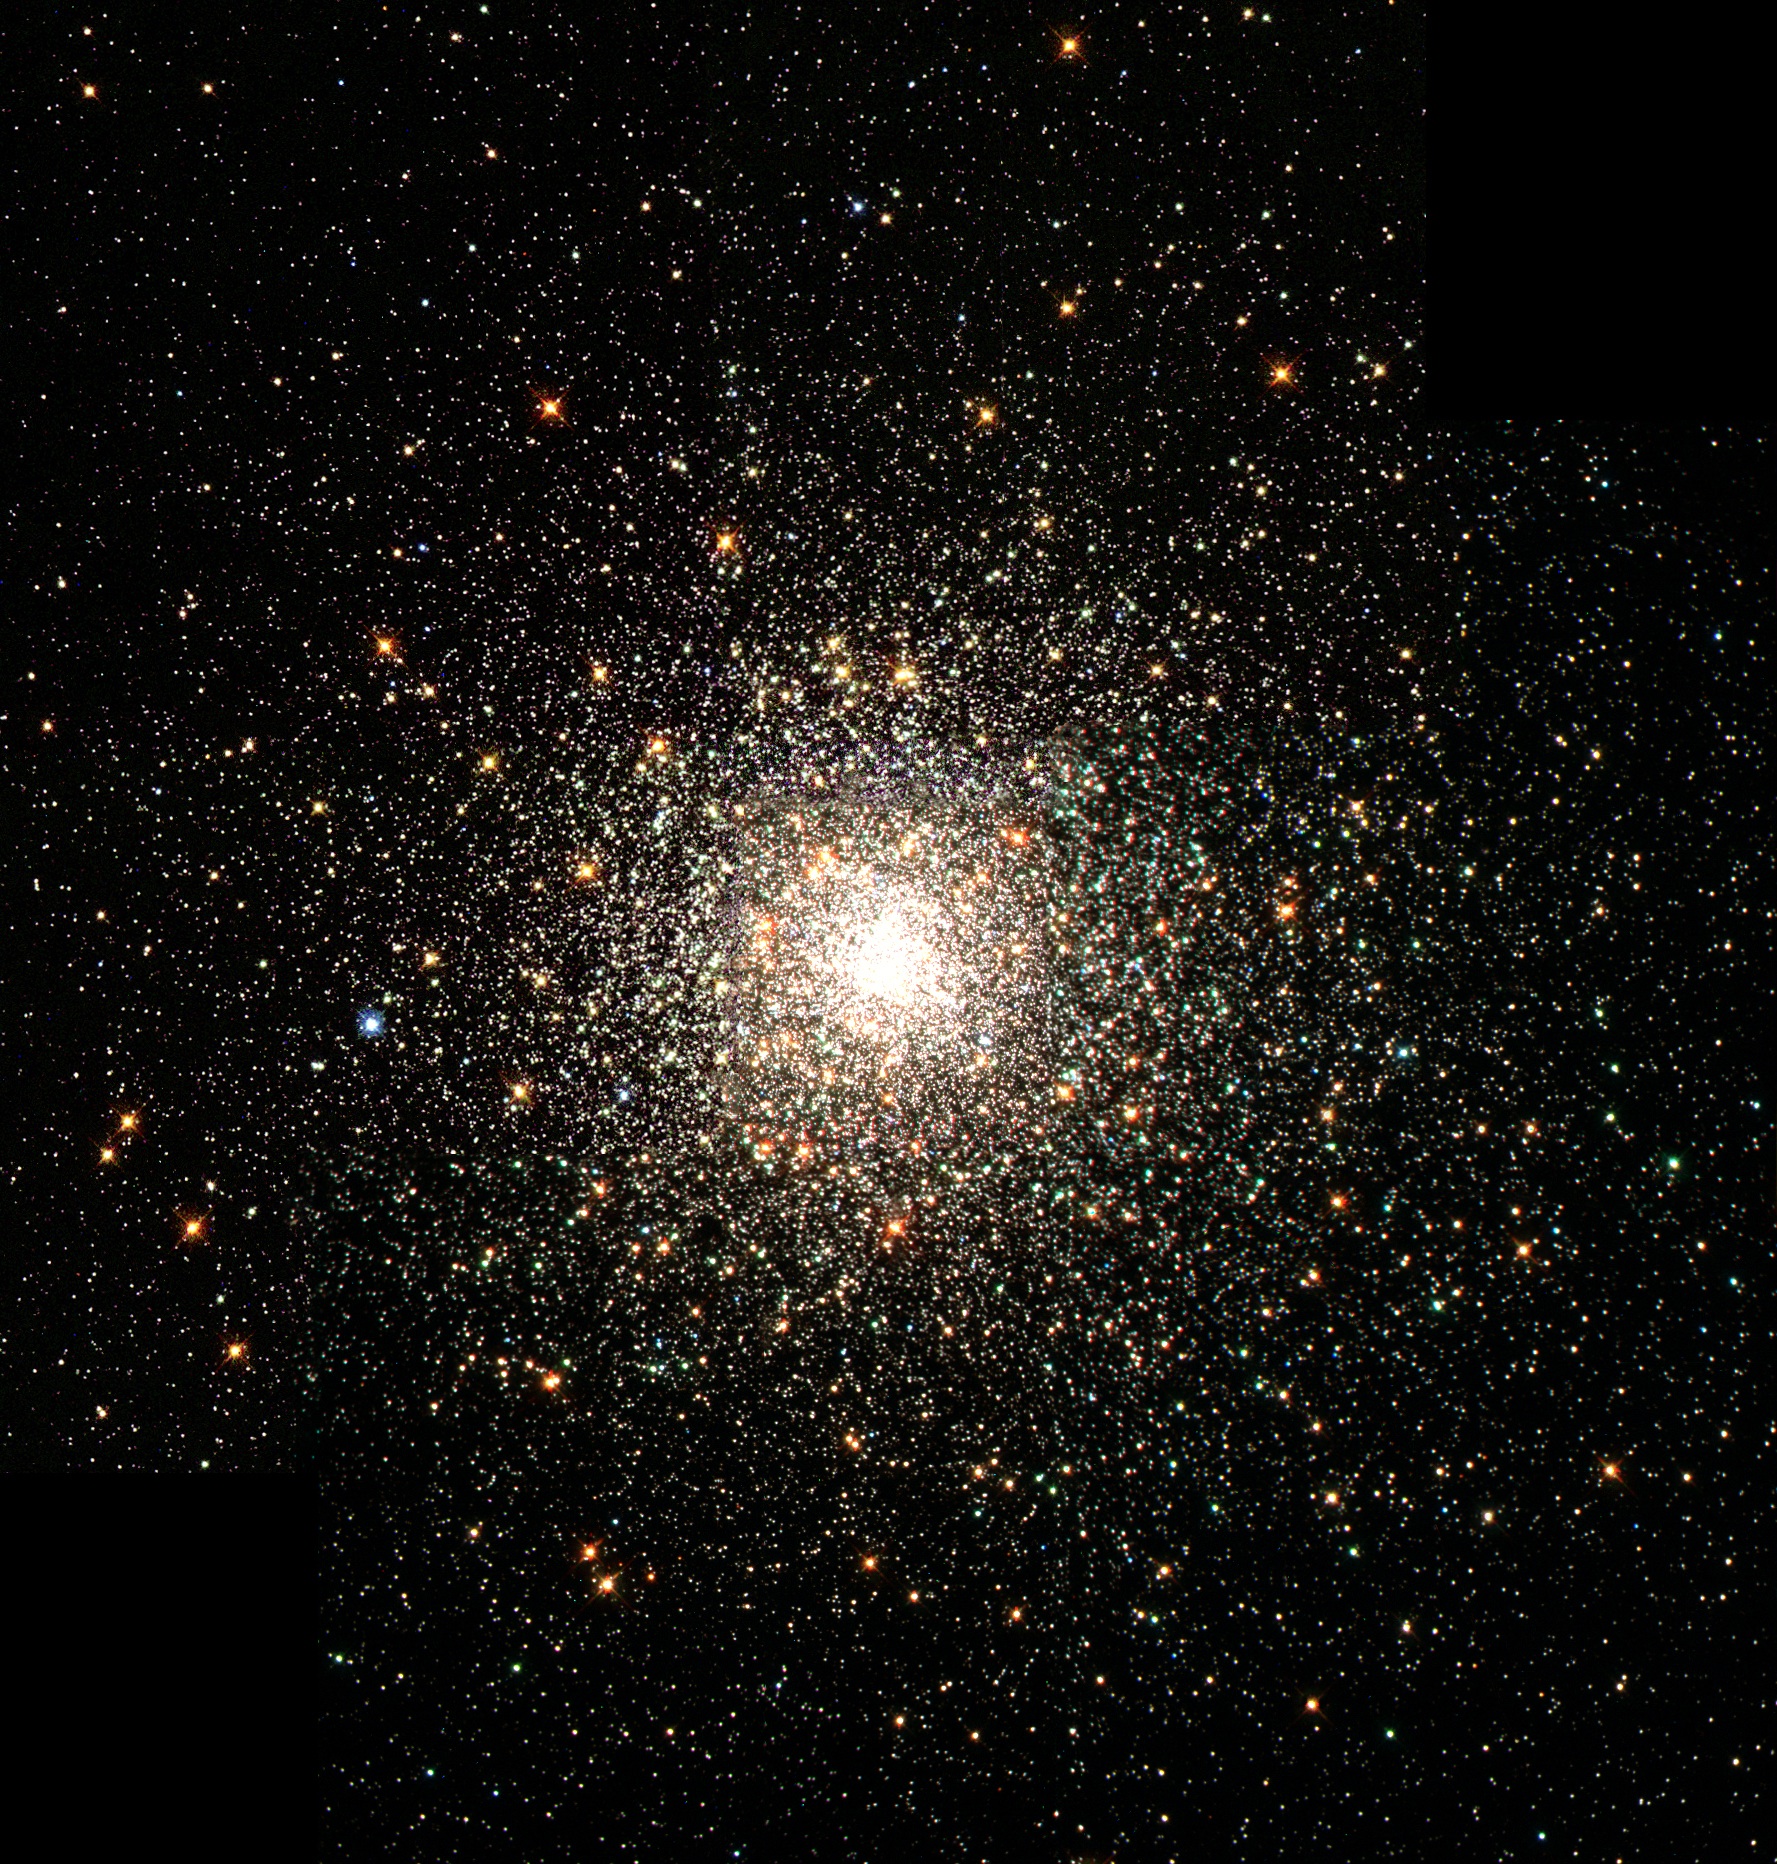
star, atmosphere, space, galaxy, nebula, outer space, astronomy, universe, astronomical object